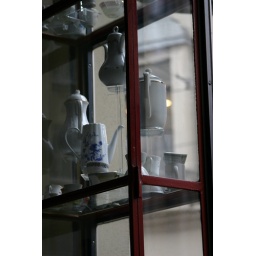
Exhibit in a cabinet of a coffee bar in Halle